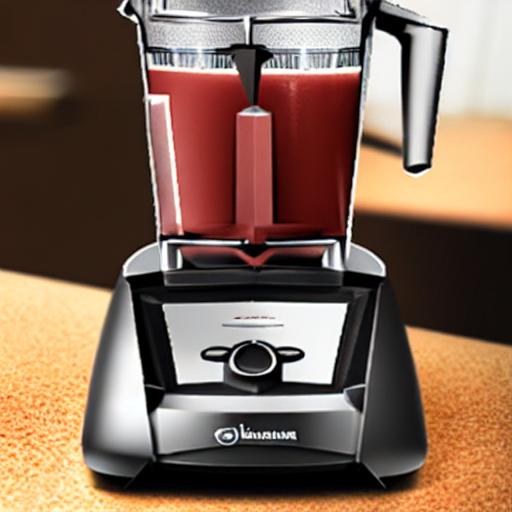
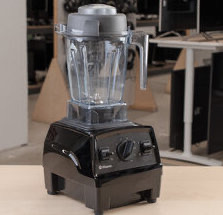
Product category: items_blender
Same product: no